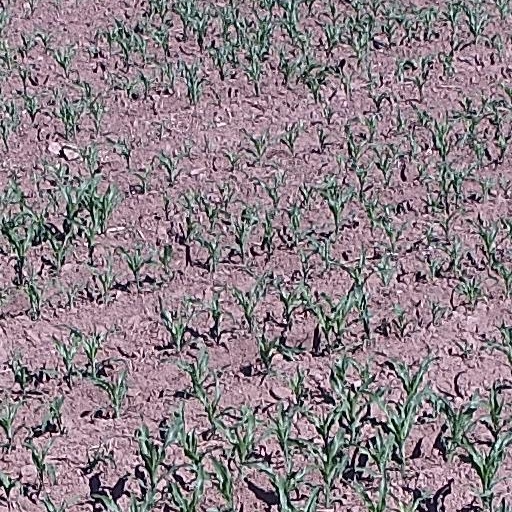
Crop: maize; corn